Amphion Loudspeakers

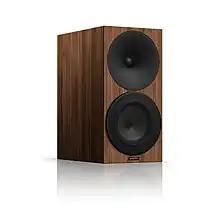
Amphion Argon3S

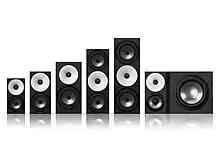
Amphion Studio Monitors

Amphion Loudspeakers Ltd. is a Finnish company that manufactures home loudspeakers and professional studio monitors. It was founded in 1998 by Anssi Hyvönen, and in 2023 it had 17 full-time employees. Amphion's turnover in 2022 was 3.5 million euros. Their acoustic design and product range has received many awards and accolades, and its line-up includes passive speakers, bass extenders, amplifiers, and a newly introduced active monitor One25A.